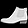
Label: Ankle boot